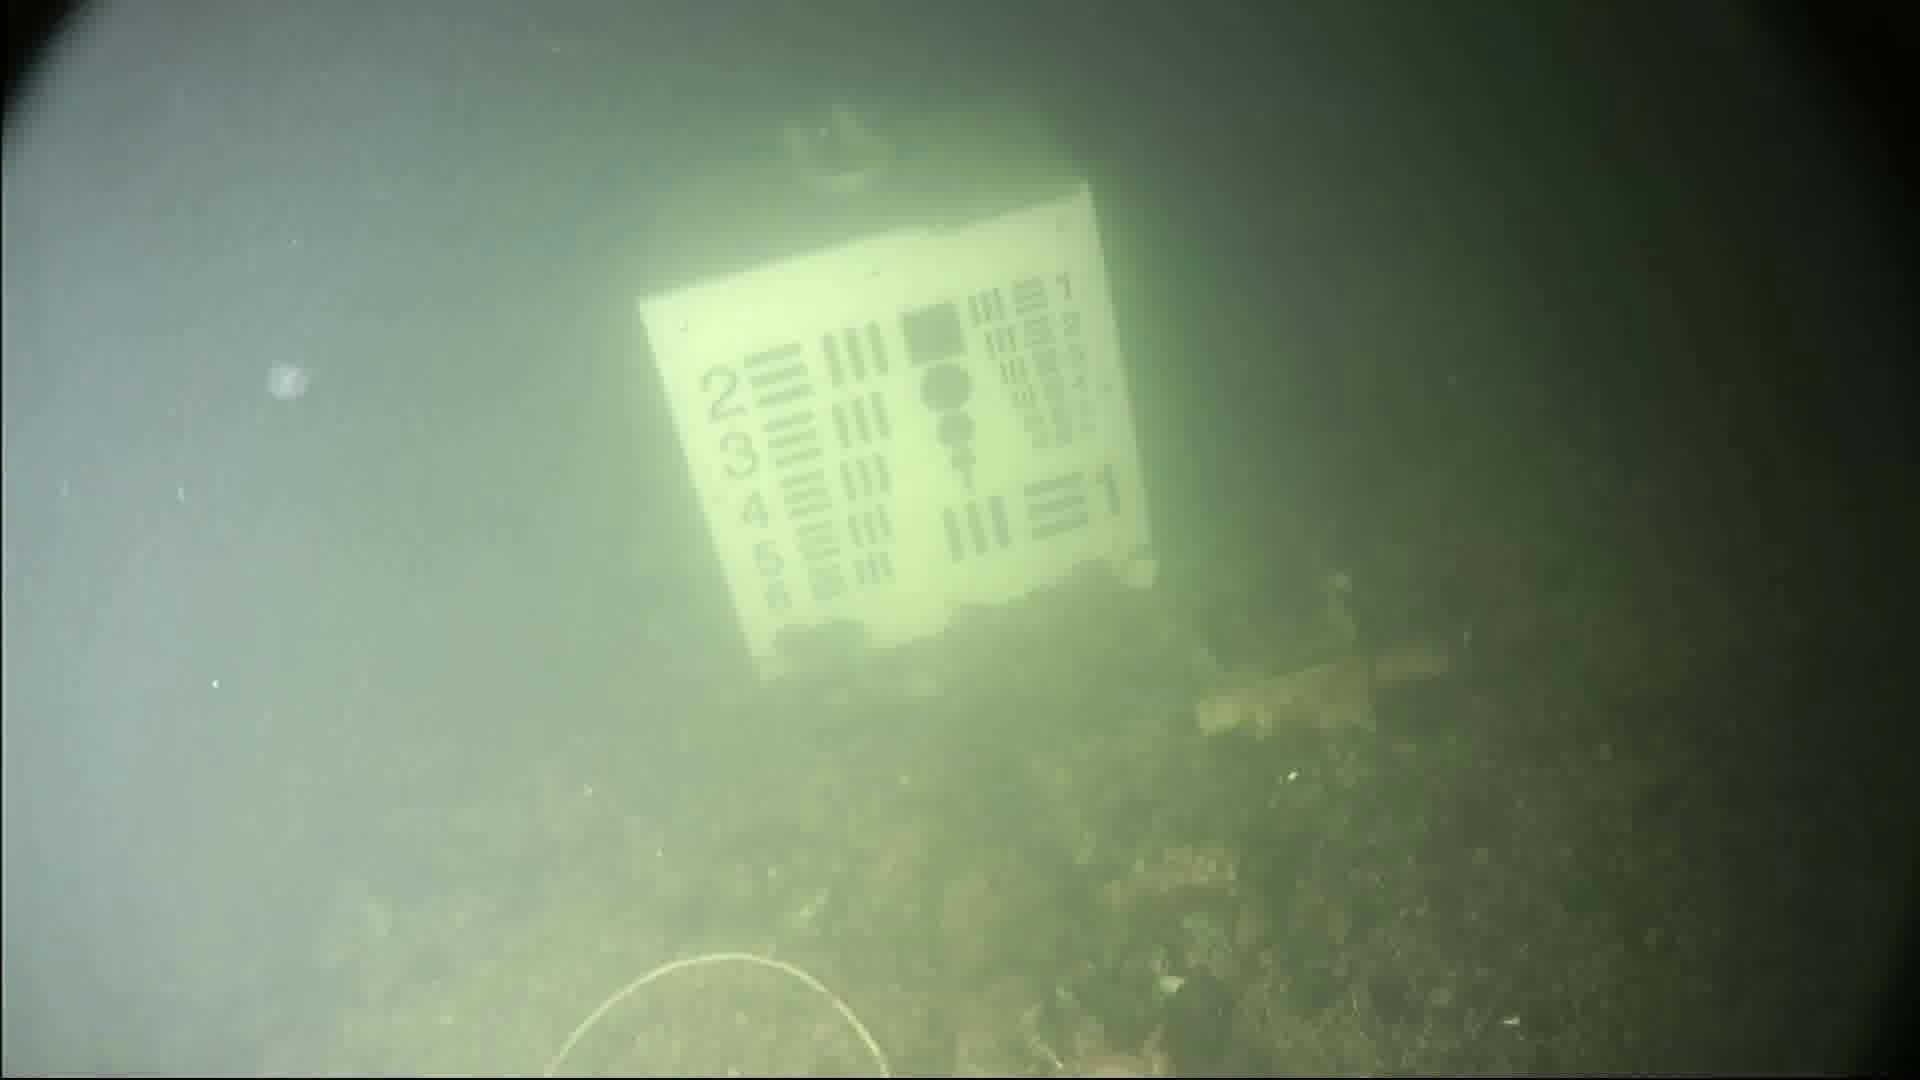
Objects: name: crab
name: jellyfish